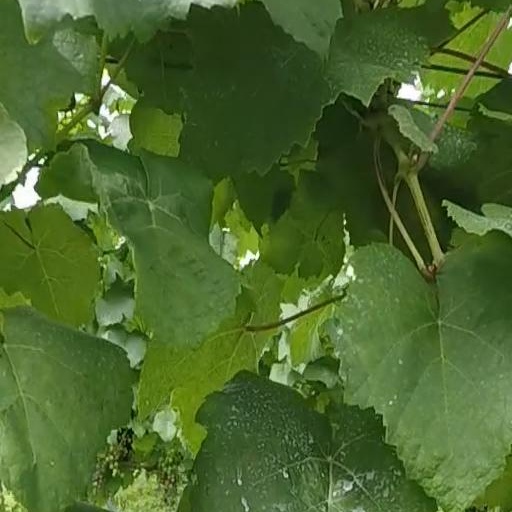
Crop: grape